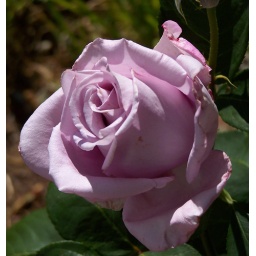
blue rose in backyard